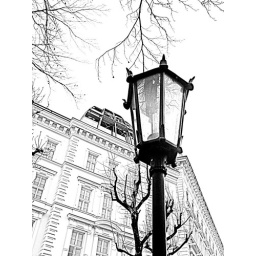
Old street lamp in Wien